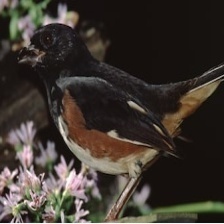
Species: EASTERN TOWEE
Scientific name: PIPILO ERYTHROPHTHALMUS